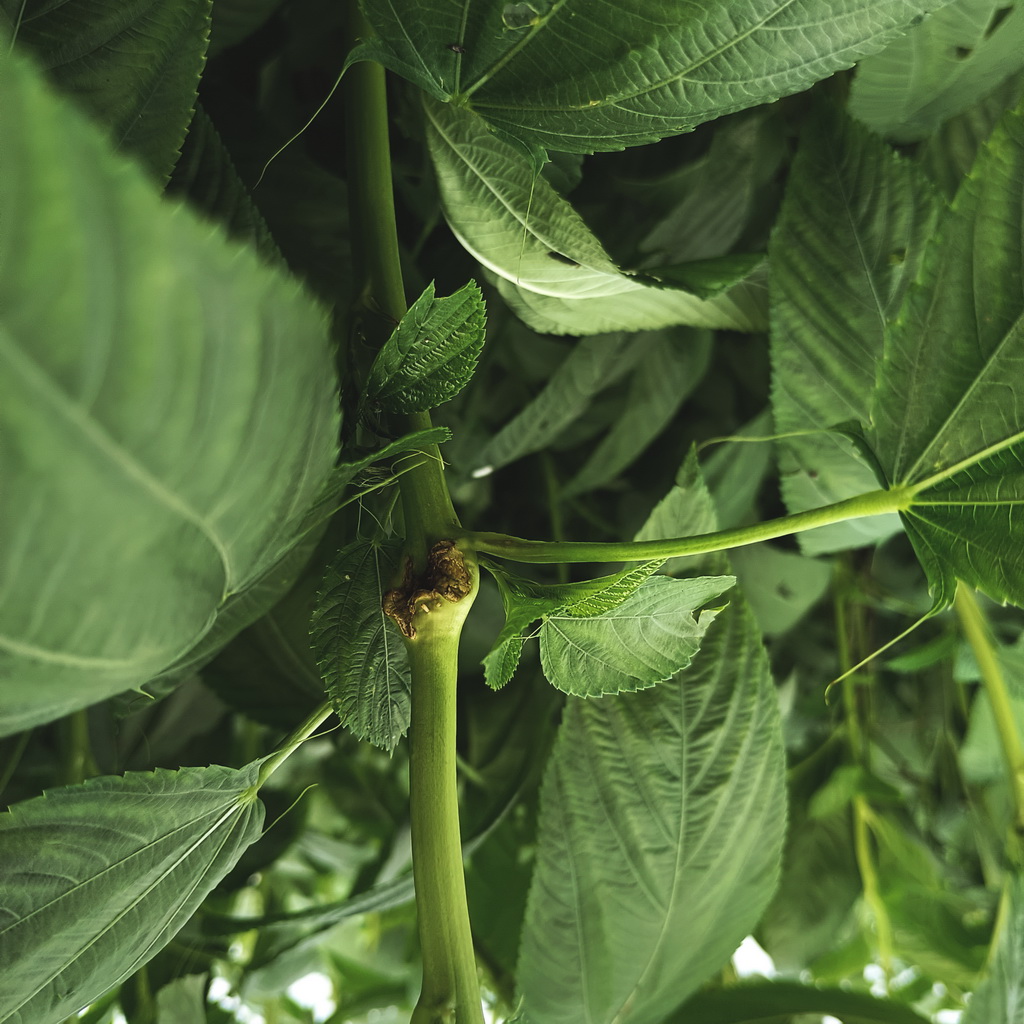
Label: Stem Soft Rot